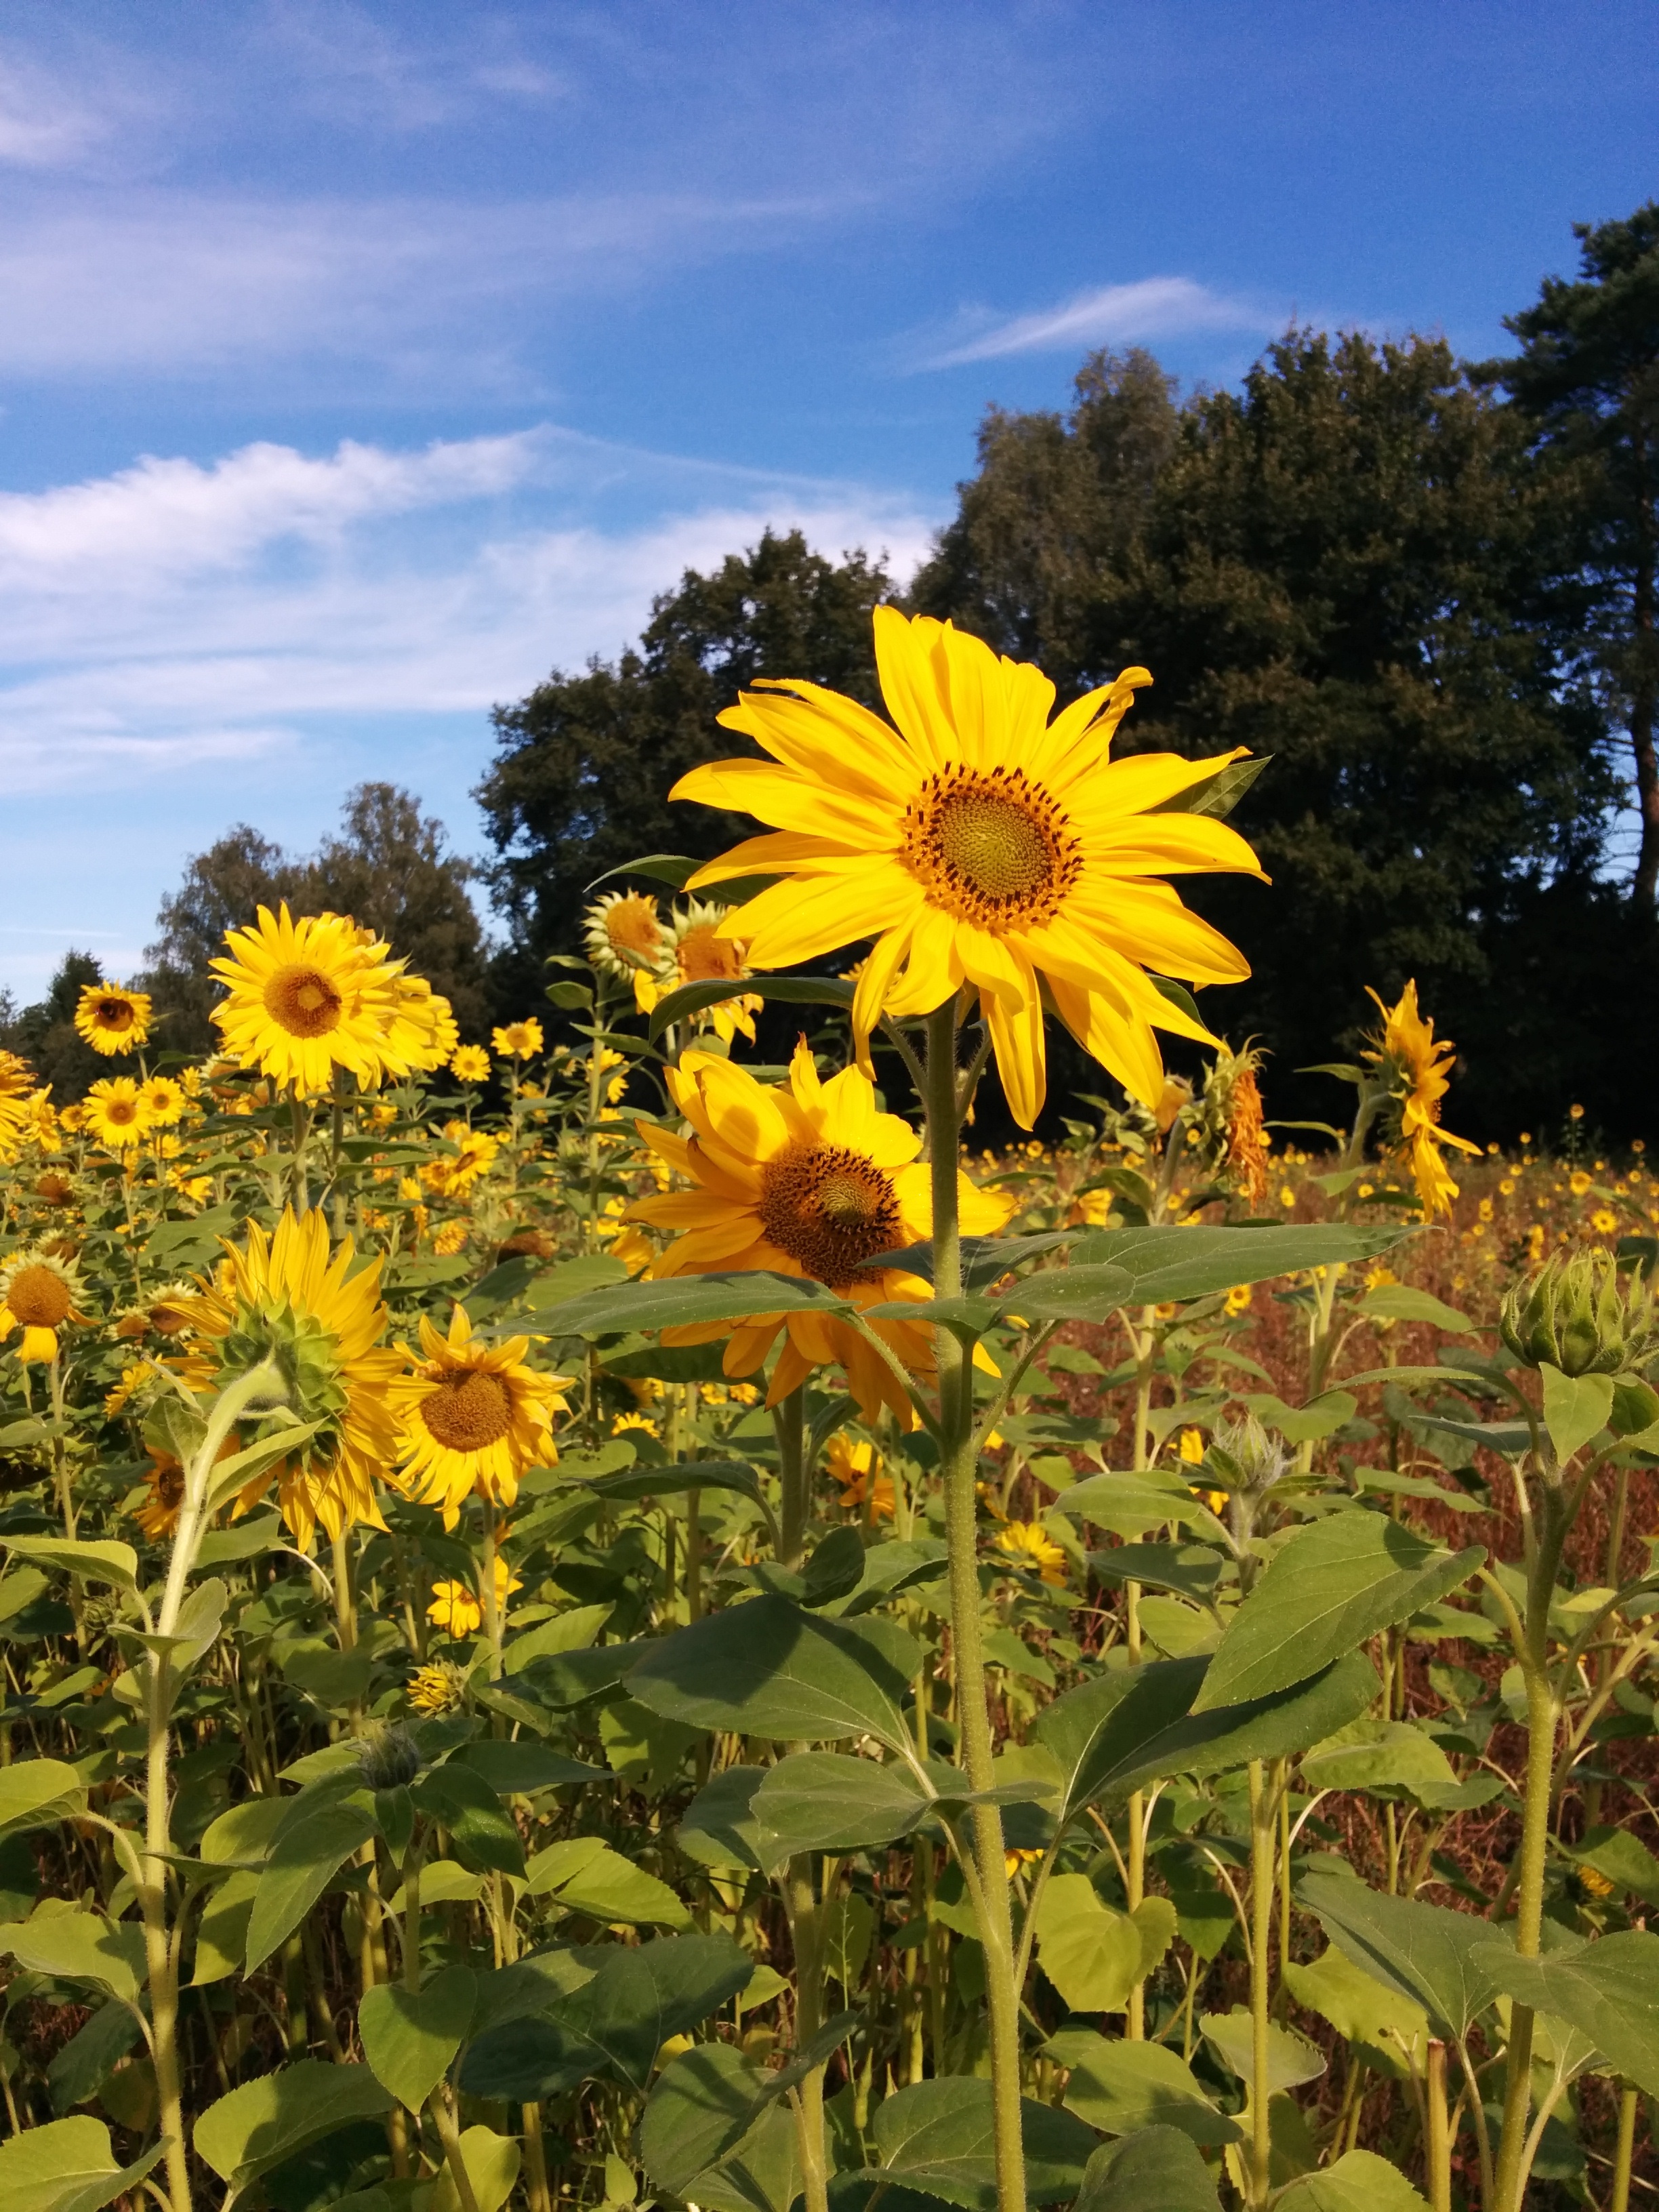
plant, field, meadow, prairie, flower, botany, yellow, garden, flora, sunflower, wildflower, flowering plant, daisy family, asterales, annual plant, land plant